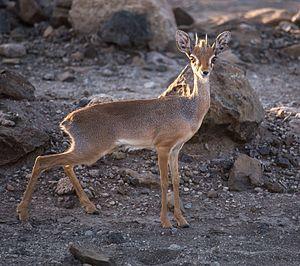
Madoqua saltiana est une espèce d'antilopes naines.